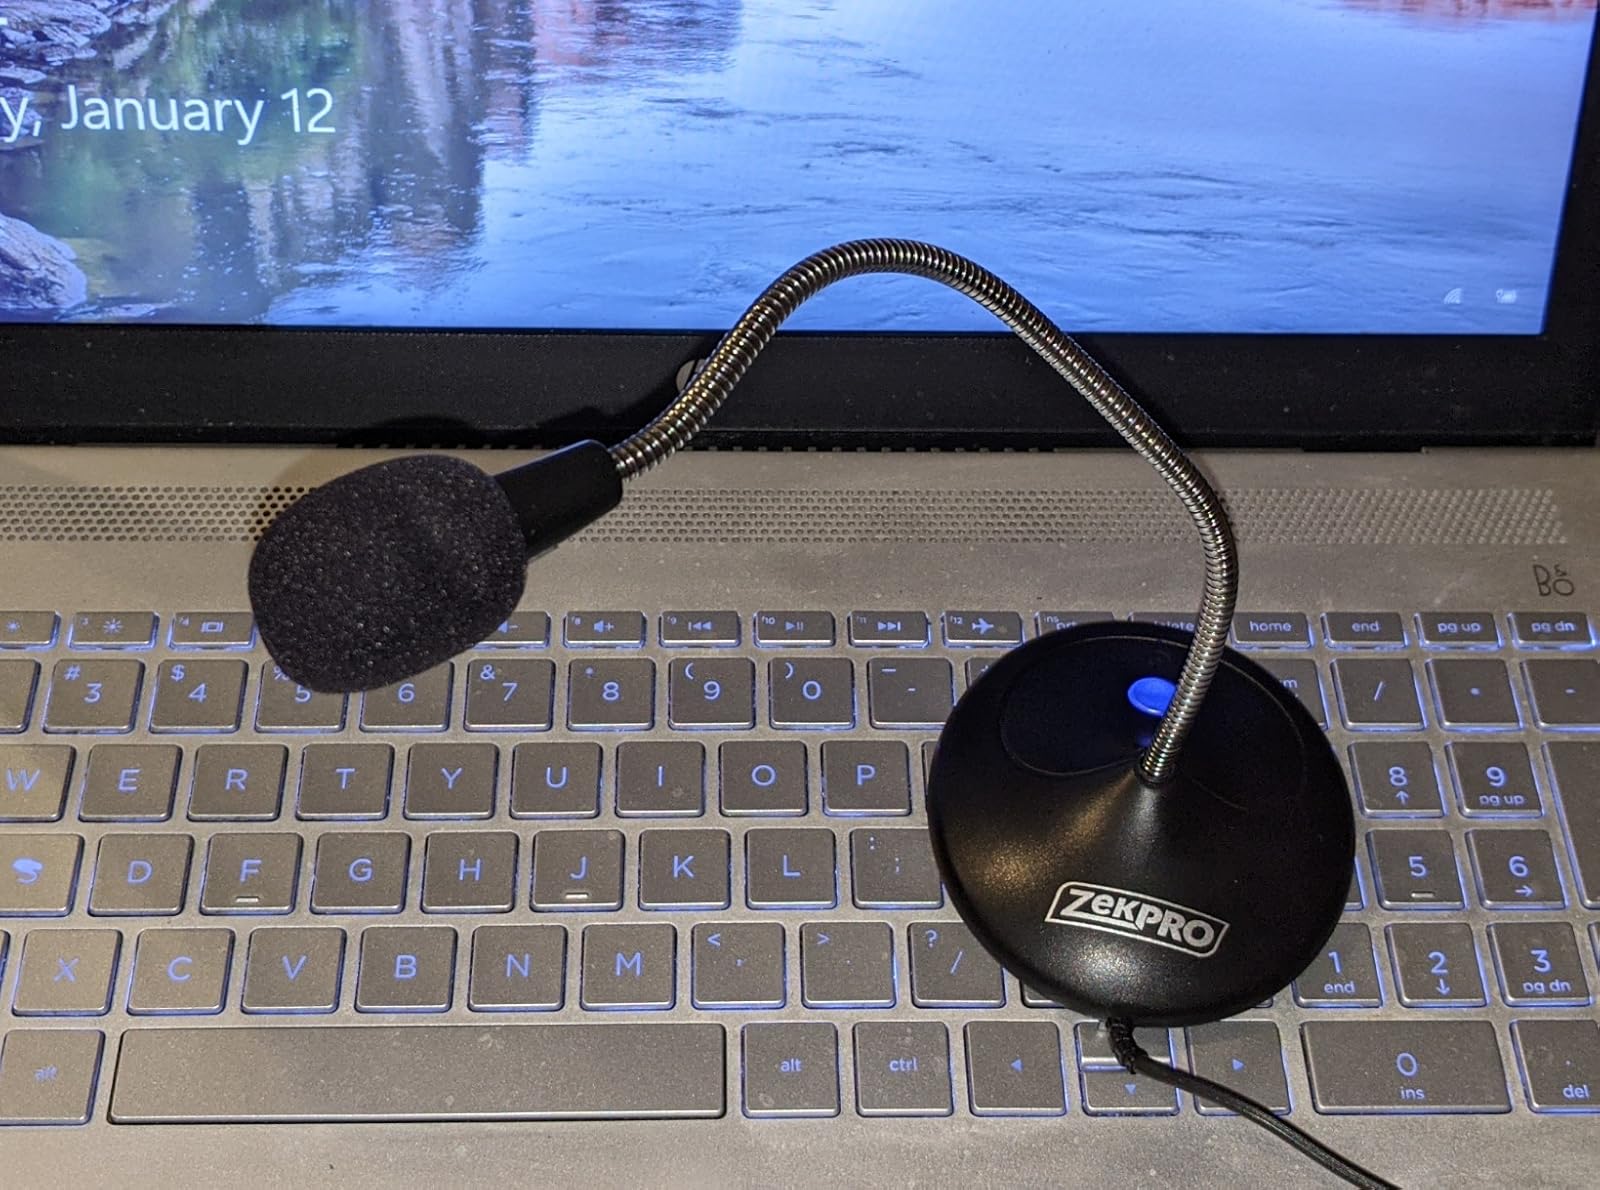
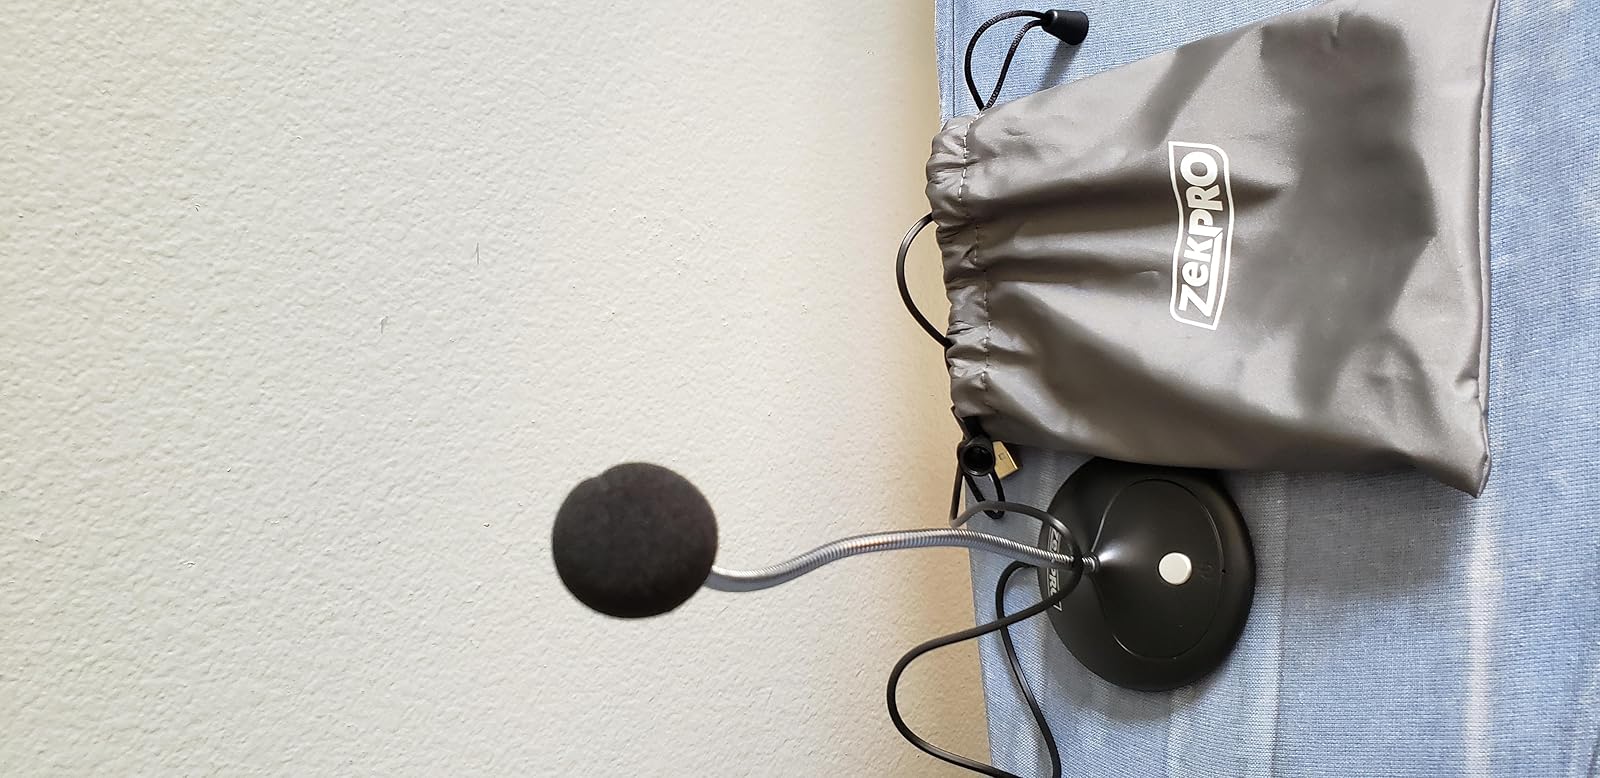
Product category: microphone
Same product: yes